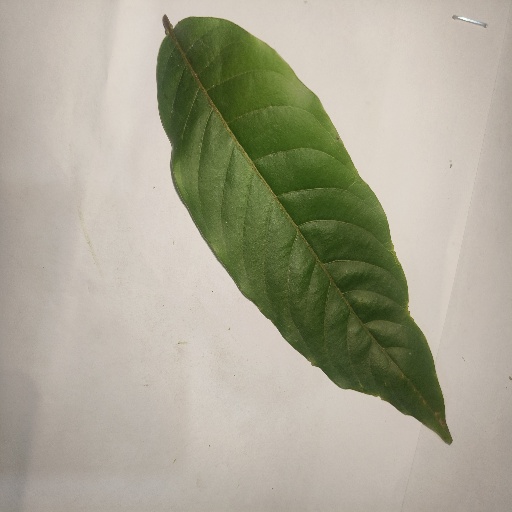
Species: HariTaki
Leaf condition: Healthy Leaf